Ramallah Friends School

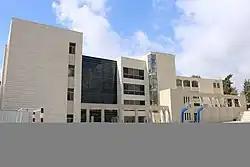
Middle School Building in Upper Campus 2016

The Ramallah Friends School is a private school in West Bank, Palestine with campuses in the twin cities of Ramallah and al-Bireh. The Friends Girls' School was inaugurated in 1869; the construction of the Friends Boys' School began in 1901 and the school opened in 1918. The Schools were run by American Quakers. Both campuses are now co-educational and divided into Senior and Junior sections; a Meeting House was built in 1910. The Swift Building, located in the upper School and named after Sara Swift of New England, was made the home of the Friends International Center in Ramallah after restoration work was completed. During the First World War, the Boys' School was commandeered by Ottoman troops for use as a hospital during Allenby's assault on Palestine. The school is currently headed by former student and teacher Rania Maayeh who is a member of the Friends United Meeting.